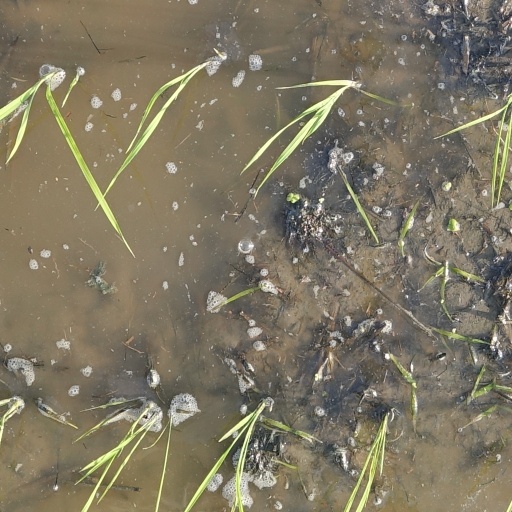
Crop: rice